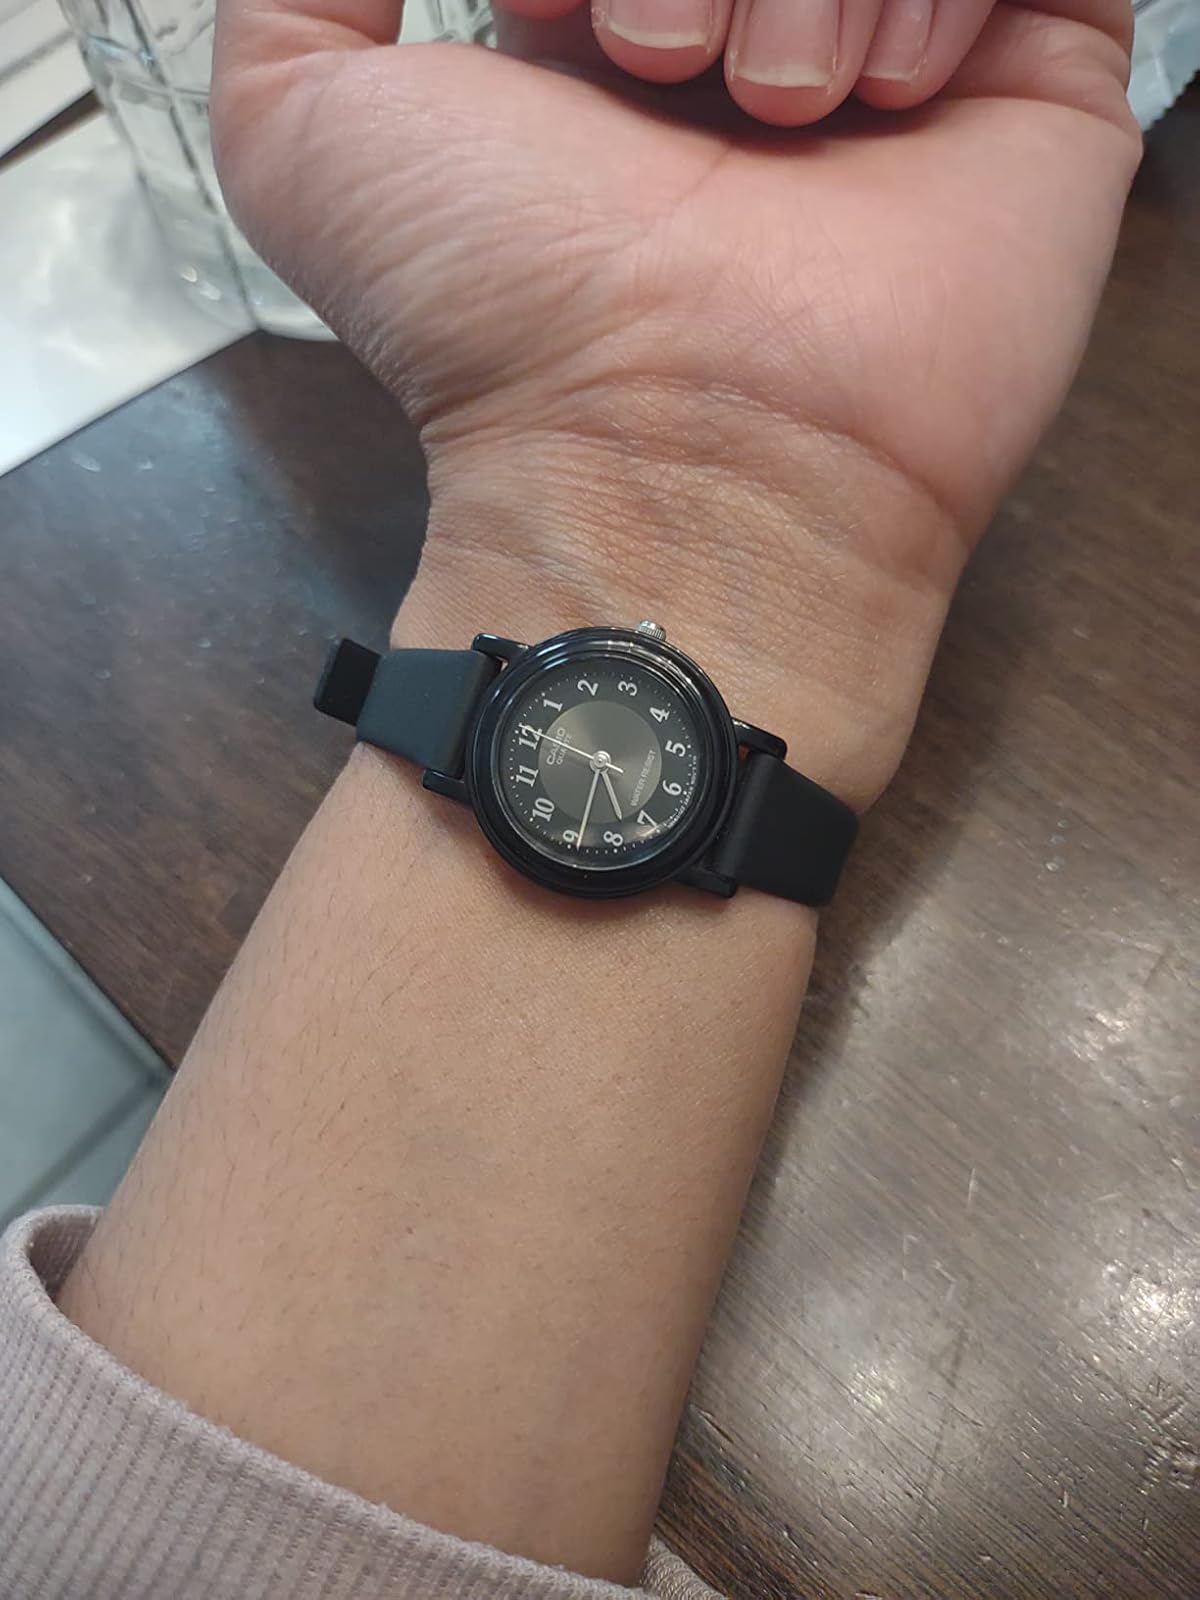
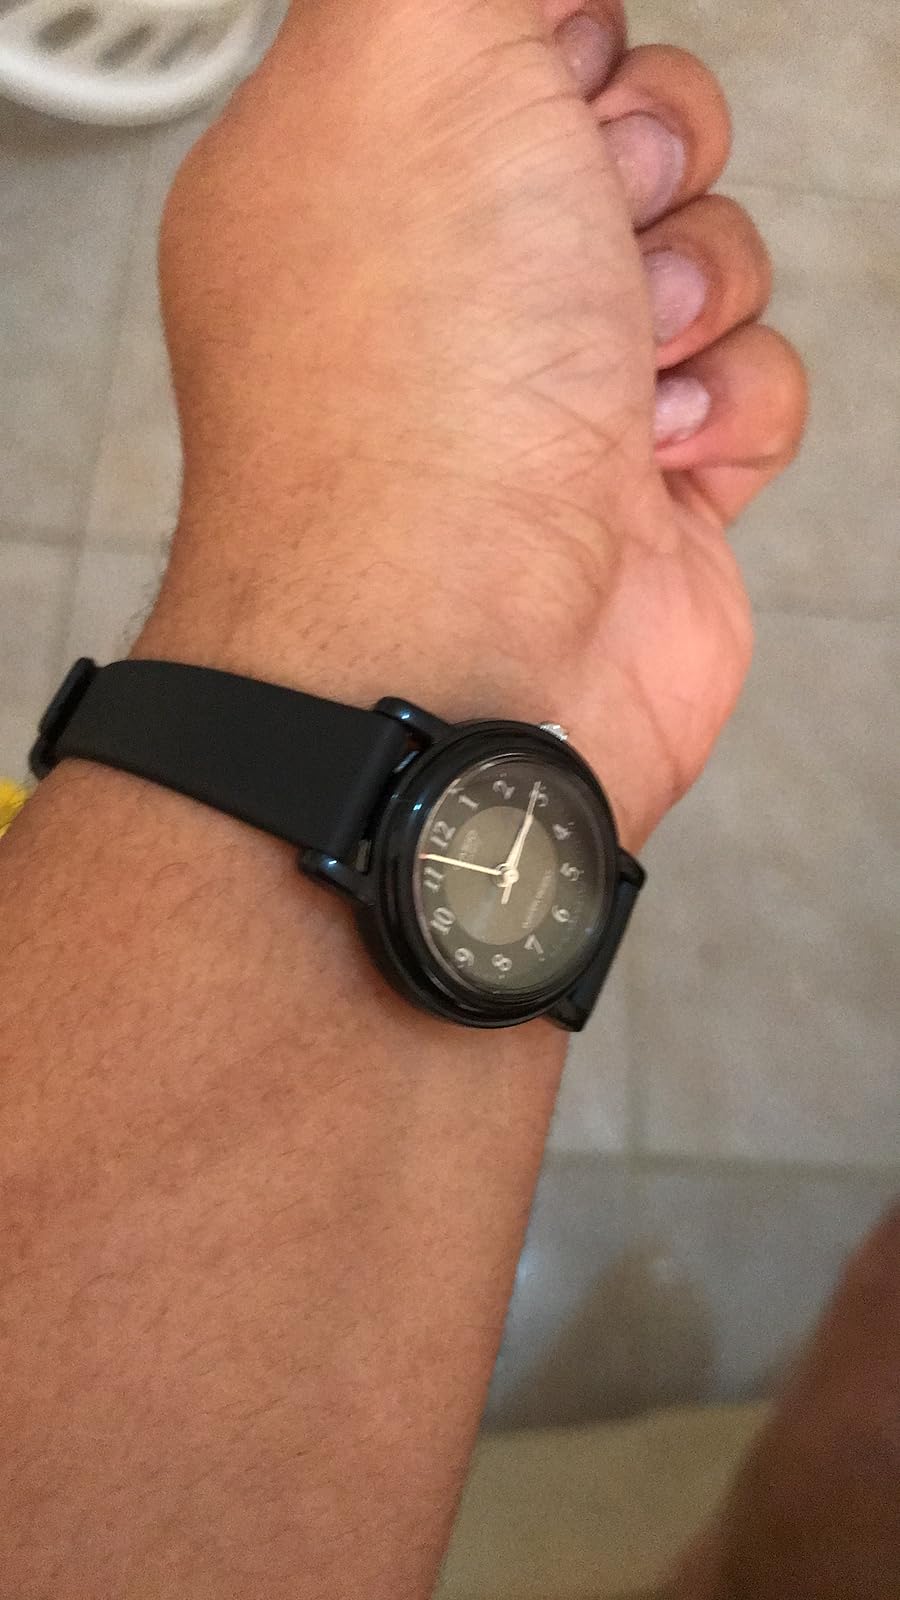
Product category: accessories_watch
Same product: yes